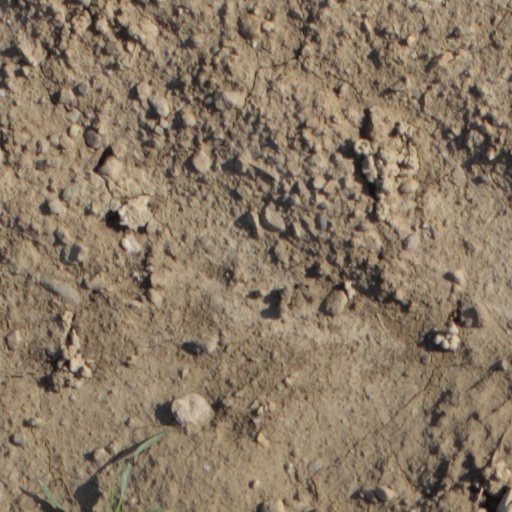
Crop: wheat